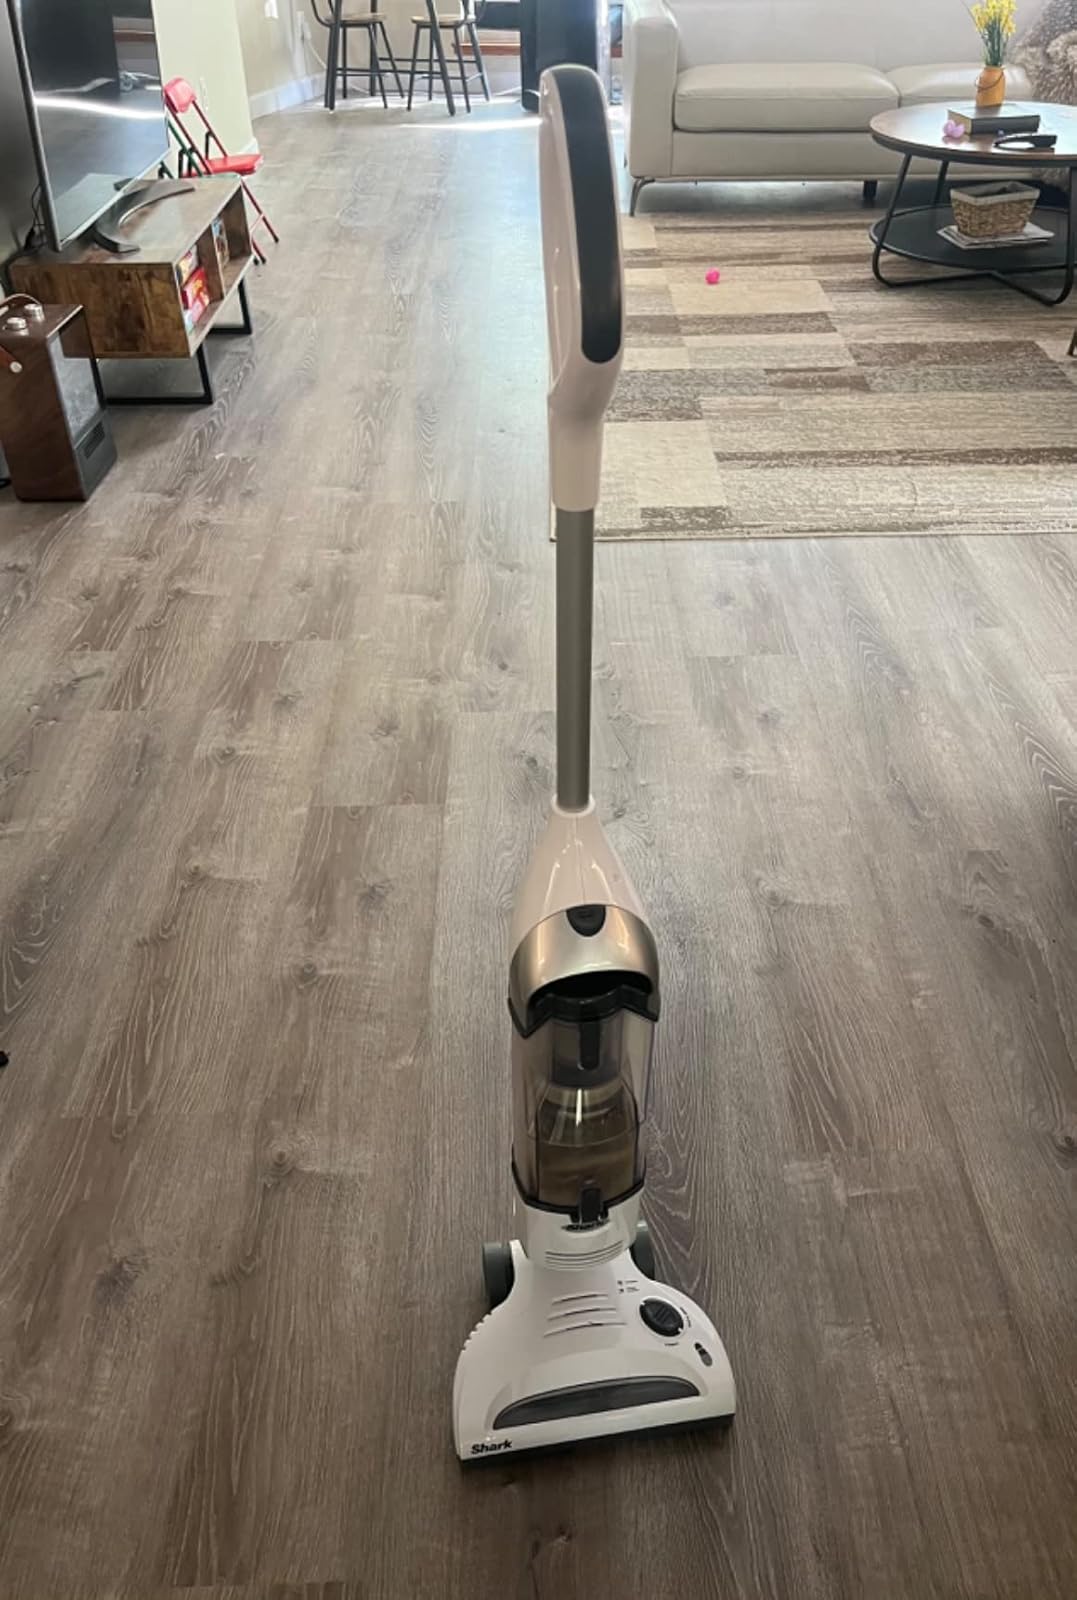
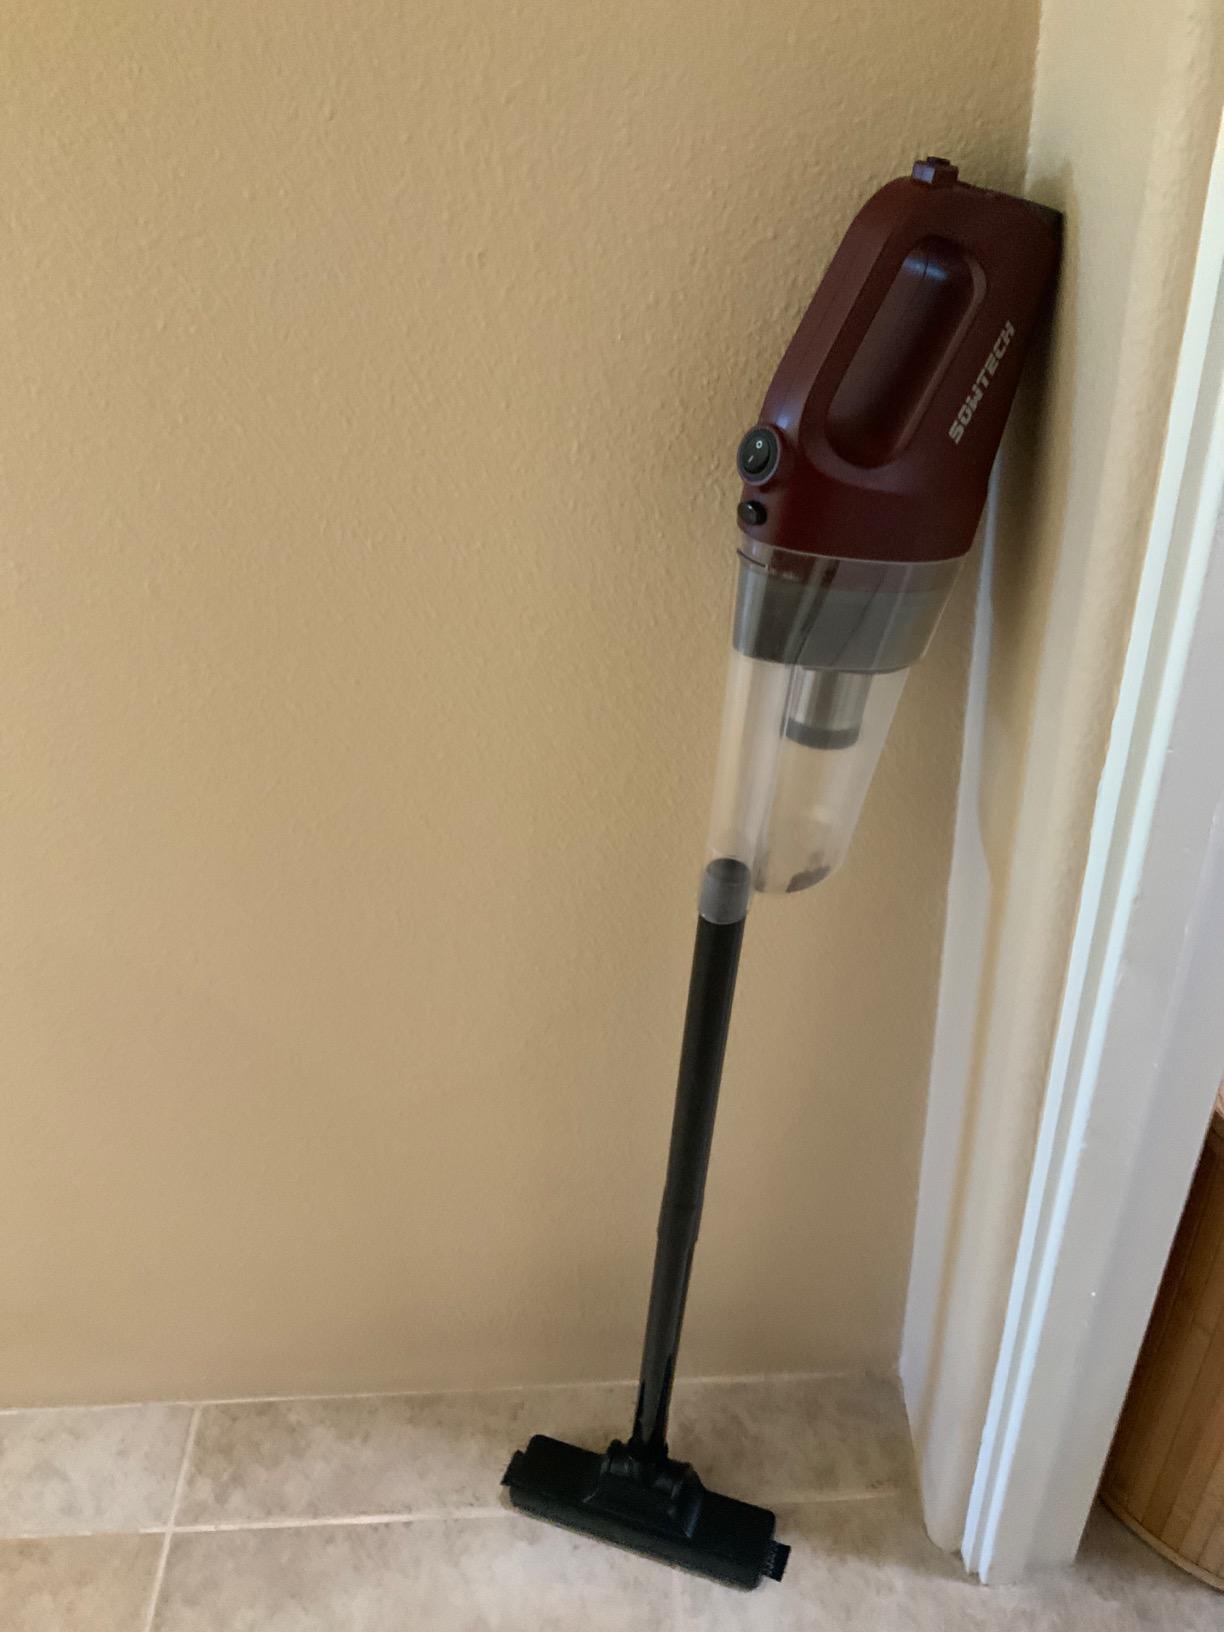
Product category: items_vacuum
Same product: no